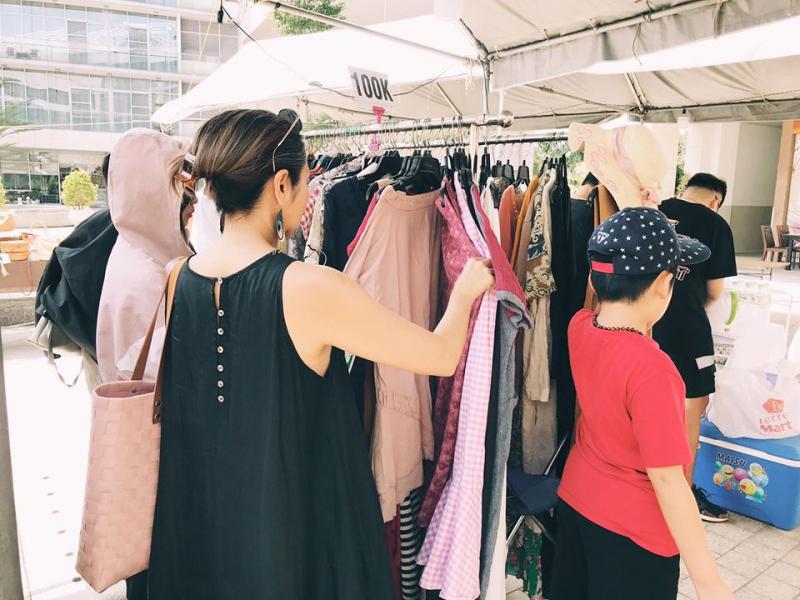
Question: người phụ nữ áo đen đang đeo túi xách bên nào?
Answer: đang đeo túi xách bên trái